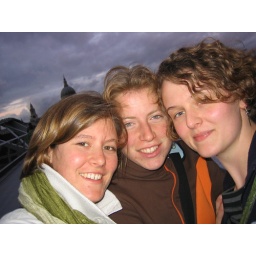
Happy girls against a dreary London sky